Shadows of Fear

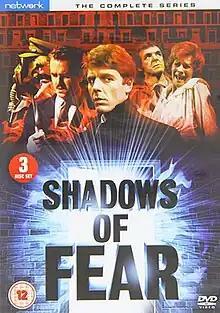

Shadows of Fear is a British anthology television series produced by Thames Television, which aired between 1970 and 1973.